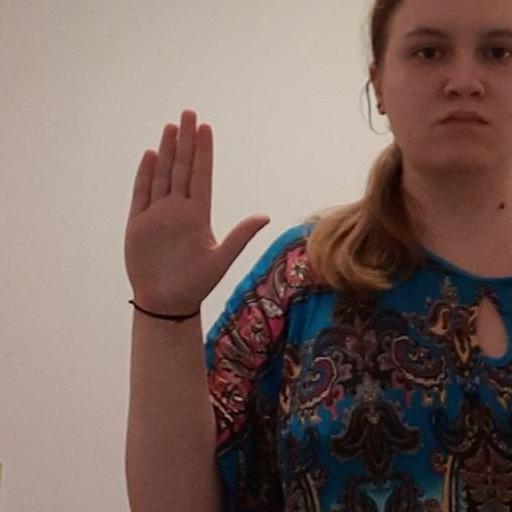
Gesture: stop